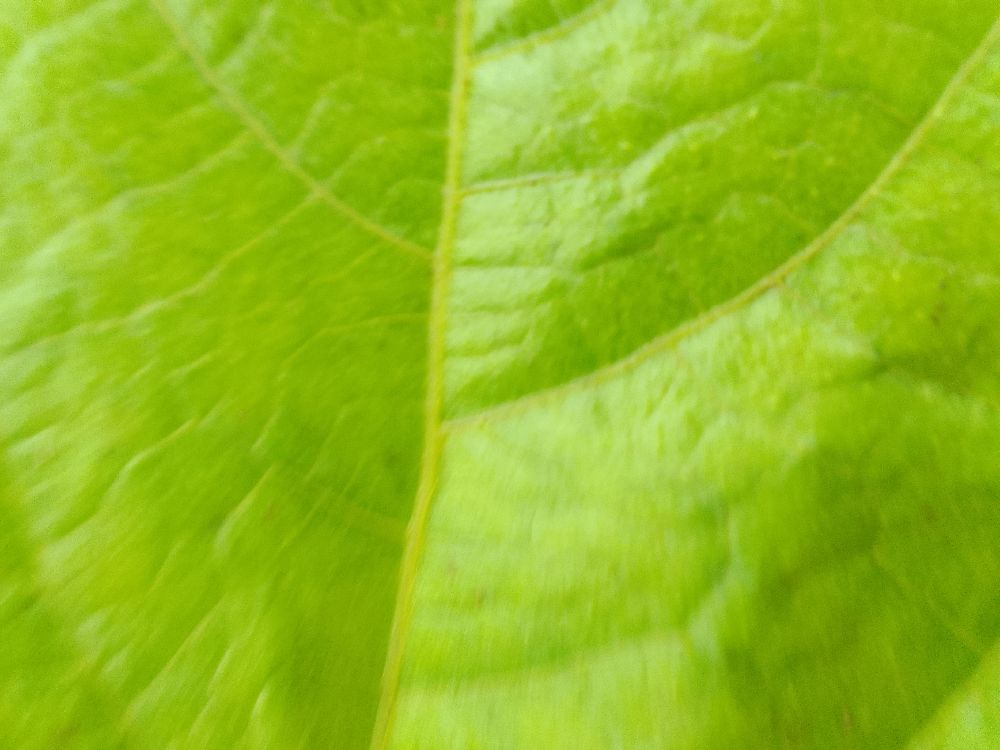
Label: healthy